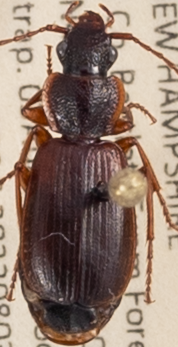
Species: Cymindis cribricollis
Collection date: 2022-08-03 04:00:00
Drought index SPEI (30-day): -0.54
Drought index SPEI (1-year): -0.9
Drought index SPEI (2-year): -1.69